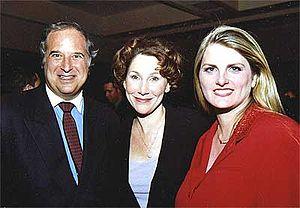
Randy Graff, née le 23 mai 1955, est une actrice américaine.